Suicide Kings

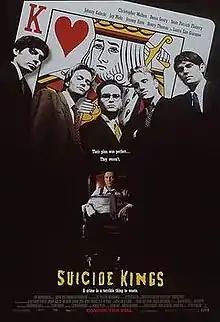
Theatrical release poster

Suicide Kings is a 1997 American crime thriller black comedy film directed by Peter O'Fallon, and starring Christopher Walken, Denis Leary, Sean Patrick Flanery, Johnny Galecki, Jay Mohr, Jeremy Sisto and Henry Thomas. Based on Don Stanford's short story "The Hostage", the film follows the group of students who kidnap a respected former Mafia figure.